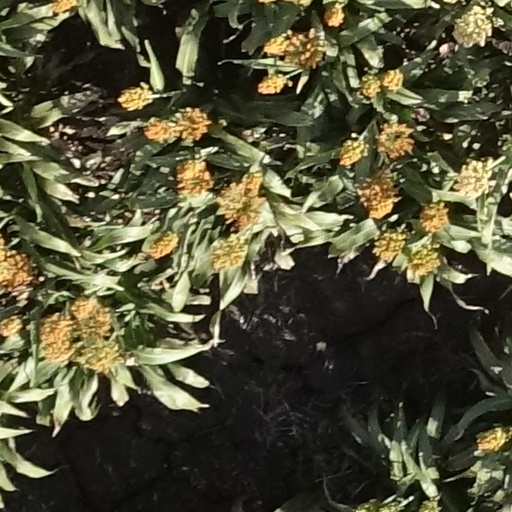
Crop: sorghum